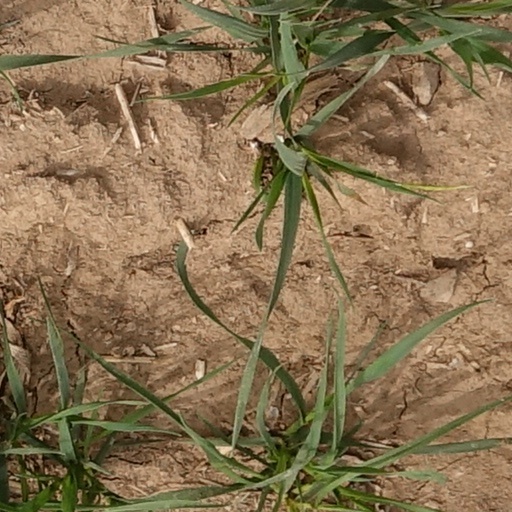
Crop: wheat